Steller's sea eagle

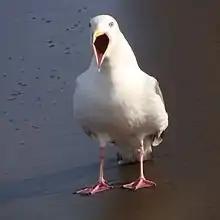
Slaty-backed gull, one of the primary avian species hunted by this eagle

Steller's sea eagle mainly feed on fish and are apex predators of their environment. Their favored prey in river habitats are salmon and trout (of the Pacific salmon genus; "Oncorhynchus" spp.). Among these, pink salmon ("O. gorbuscha") and chum salmon ("O. keta") are reportedly favored, sometimes intensely supplemented by grayling ("Thymallus" sp.) and three-spined stickleback ("Gastrossteus aculeatus"). While pink and chum salmon average approximately in mature mass, respectively, Steller's sea eagle not infrequently preys on fish up to . In coastal areas, nesting eagles may feed on Bering wolffish ("Anarchichas orientalis"), "Hemitripterus villosus", smooth lumpfish ("Aptocyclus ventricosus"), and "Myoxocephalus" spp. Like most "Haliaeetus" eagles, they hunt fish almost exclusively in shallow water. Relatively large numbers of these normally solitary birds can be seen congregating on particularly productive spawning rivers in August through September due to an abundant food supply.